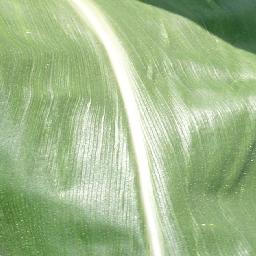
Label: Corn___healthy